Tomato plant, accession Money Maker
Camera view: horizontal (90 deg, fisheye); turntable rotation: 240 degrees
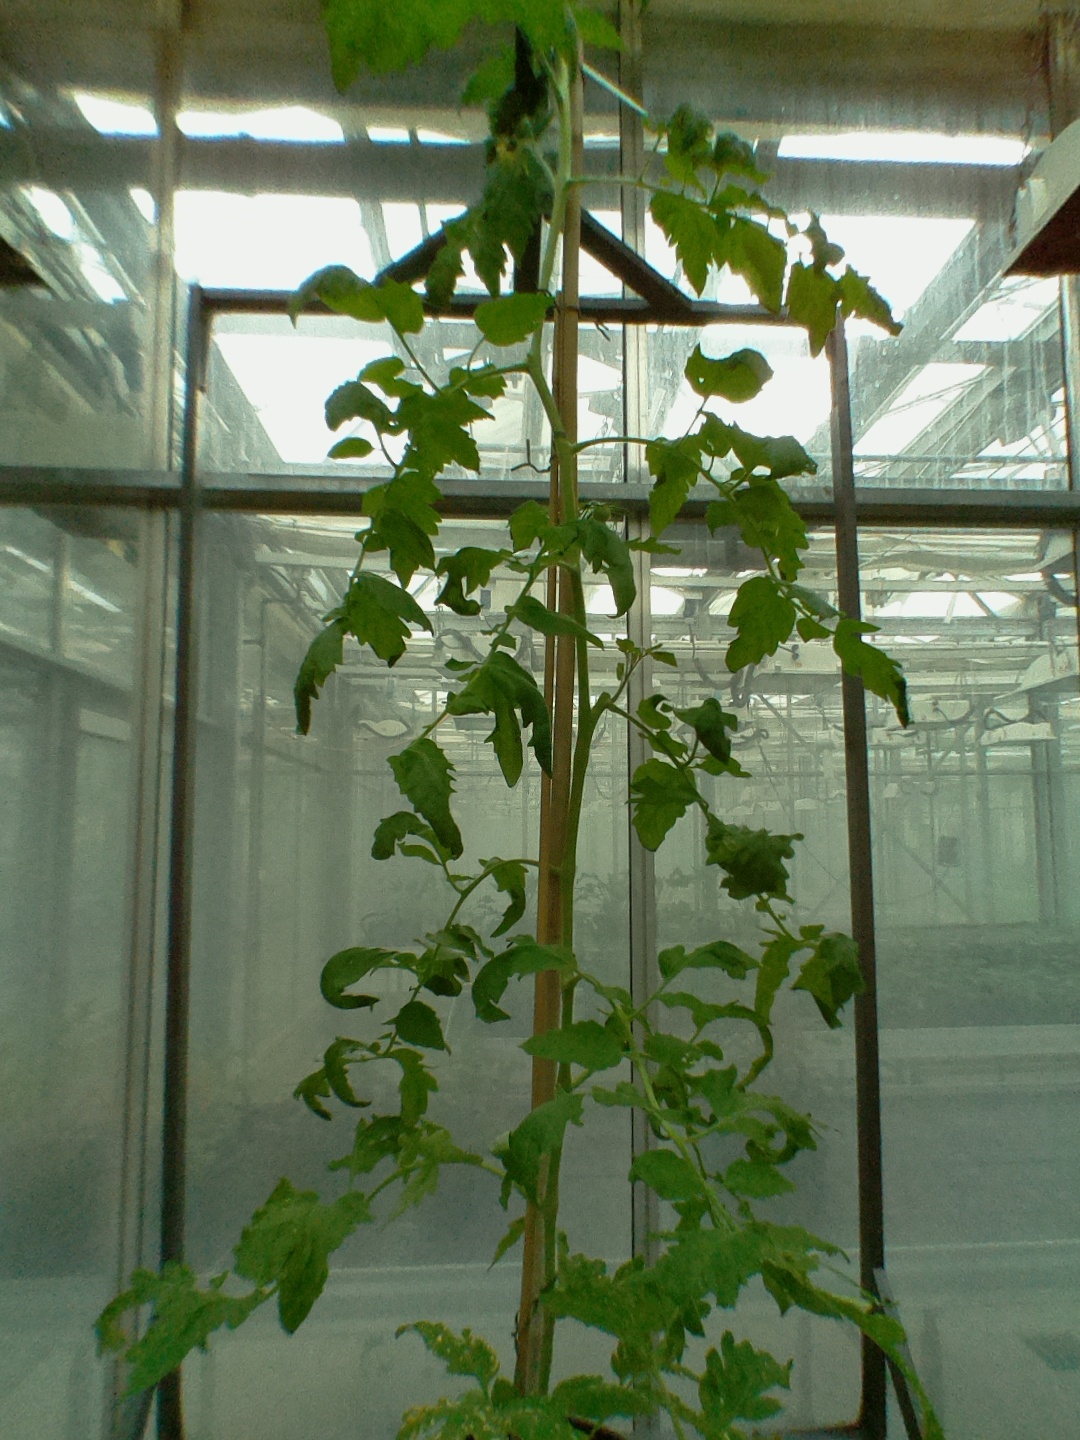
BBCH growth stage 71: 10%-20% of final fruit size